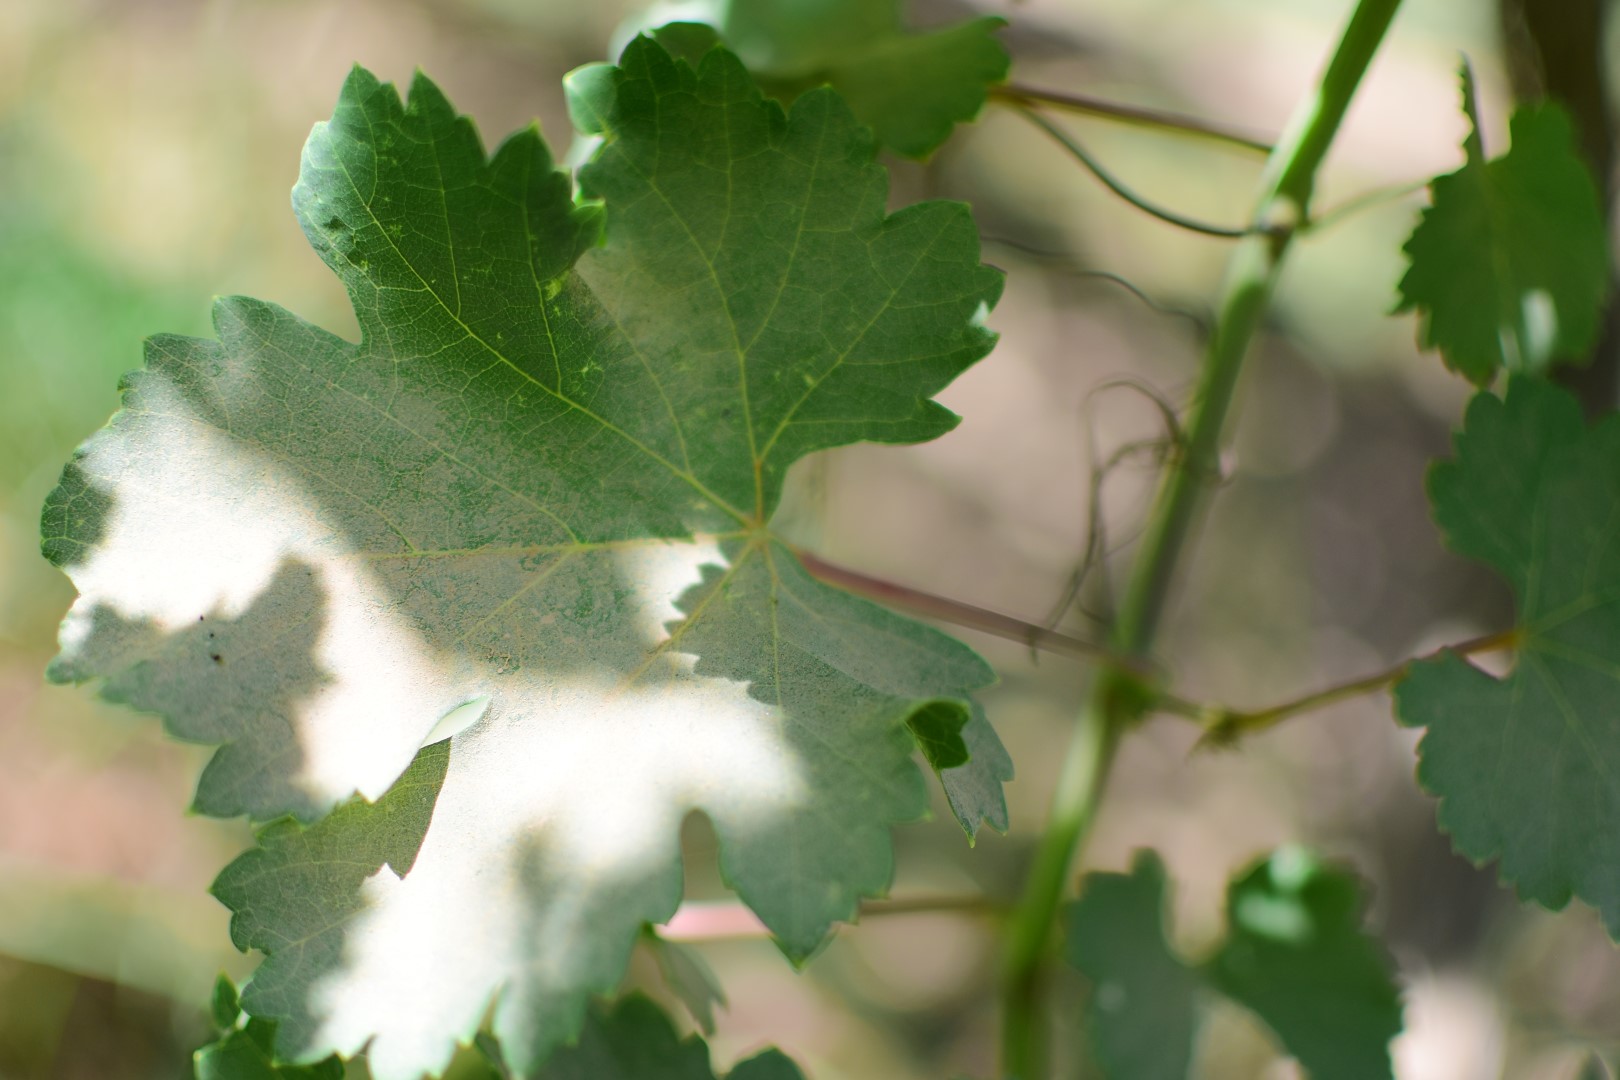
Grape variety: Frinsi